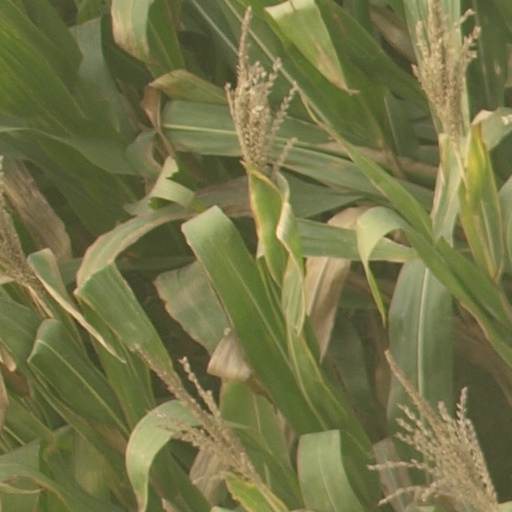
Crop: maize; corn